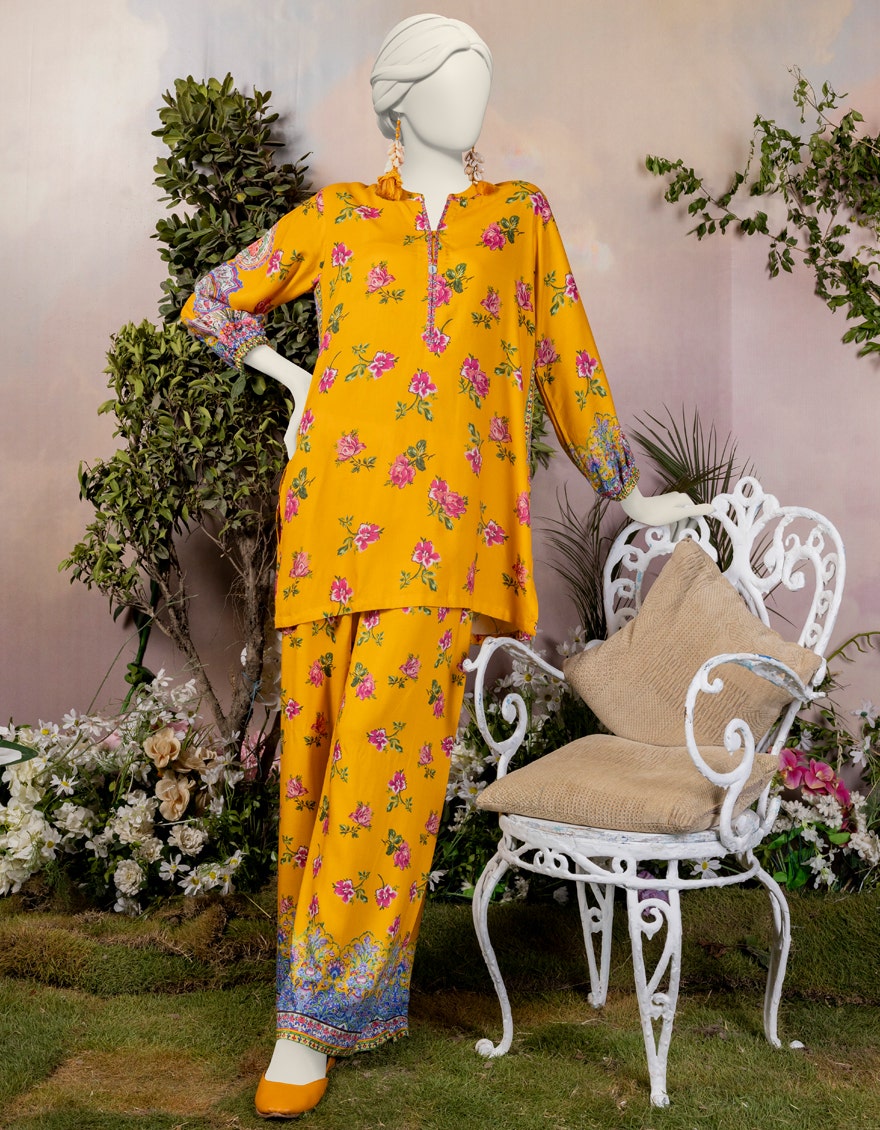
yellow multi floral pajamas